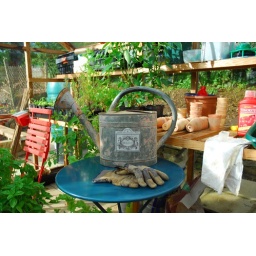
In the green house with an old watering 'rosette' I bought in Beaune, France recently